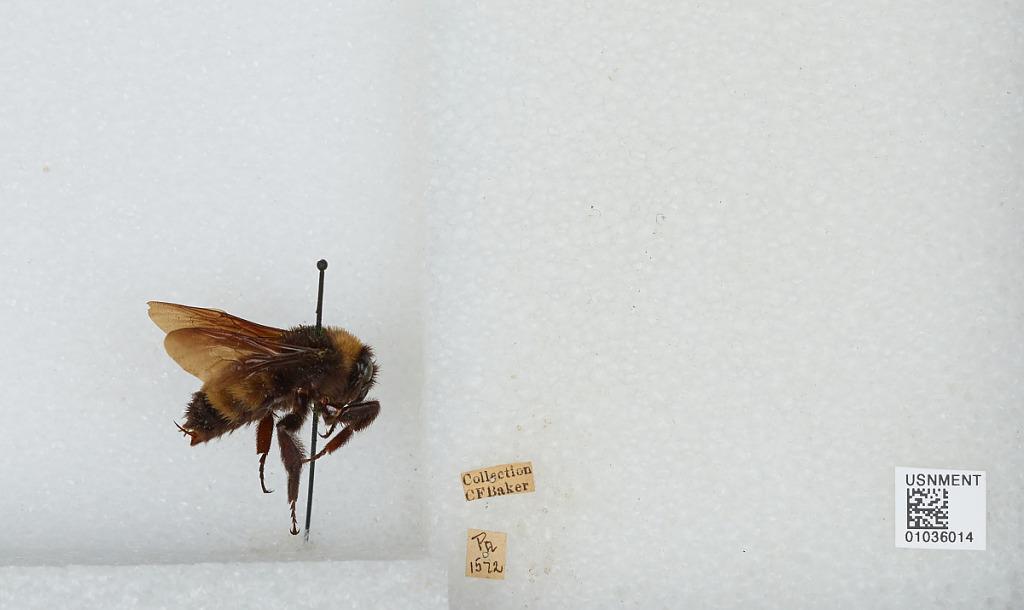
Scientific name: Bombus (Fervidobombus) pensylvanicus pensylvanicus (De Geer)
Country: United States
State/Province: Pennsylvania